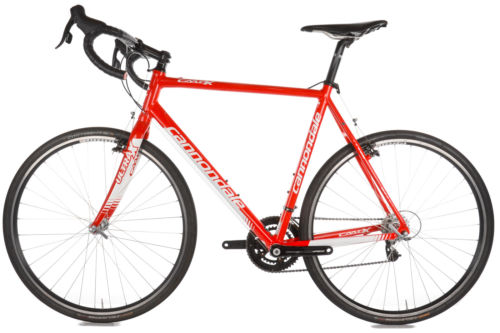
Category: bicycle